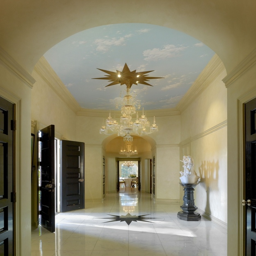
person thought a home 's entrance should make a statement .